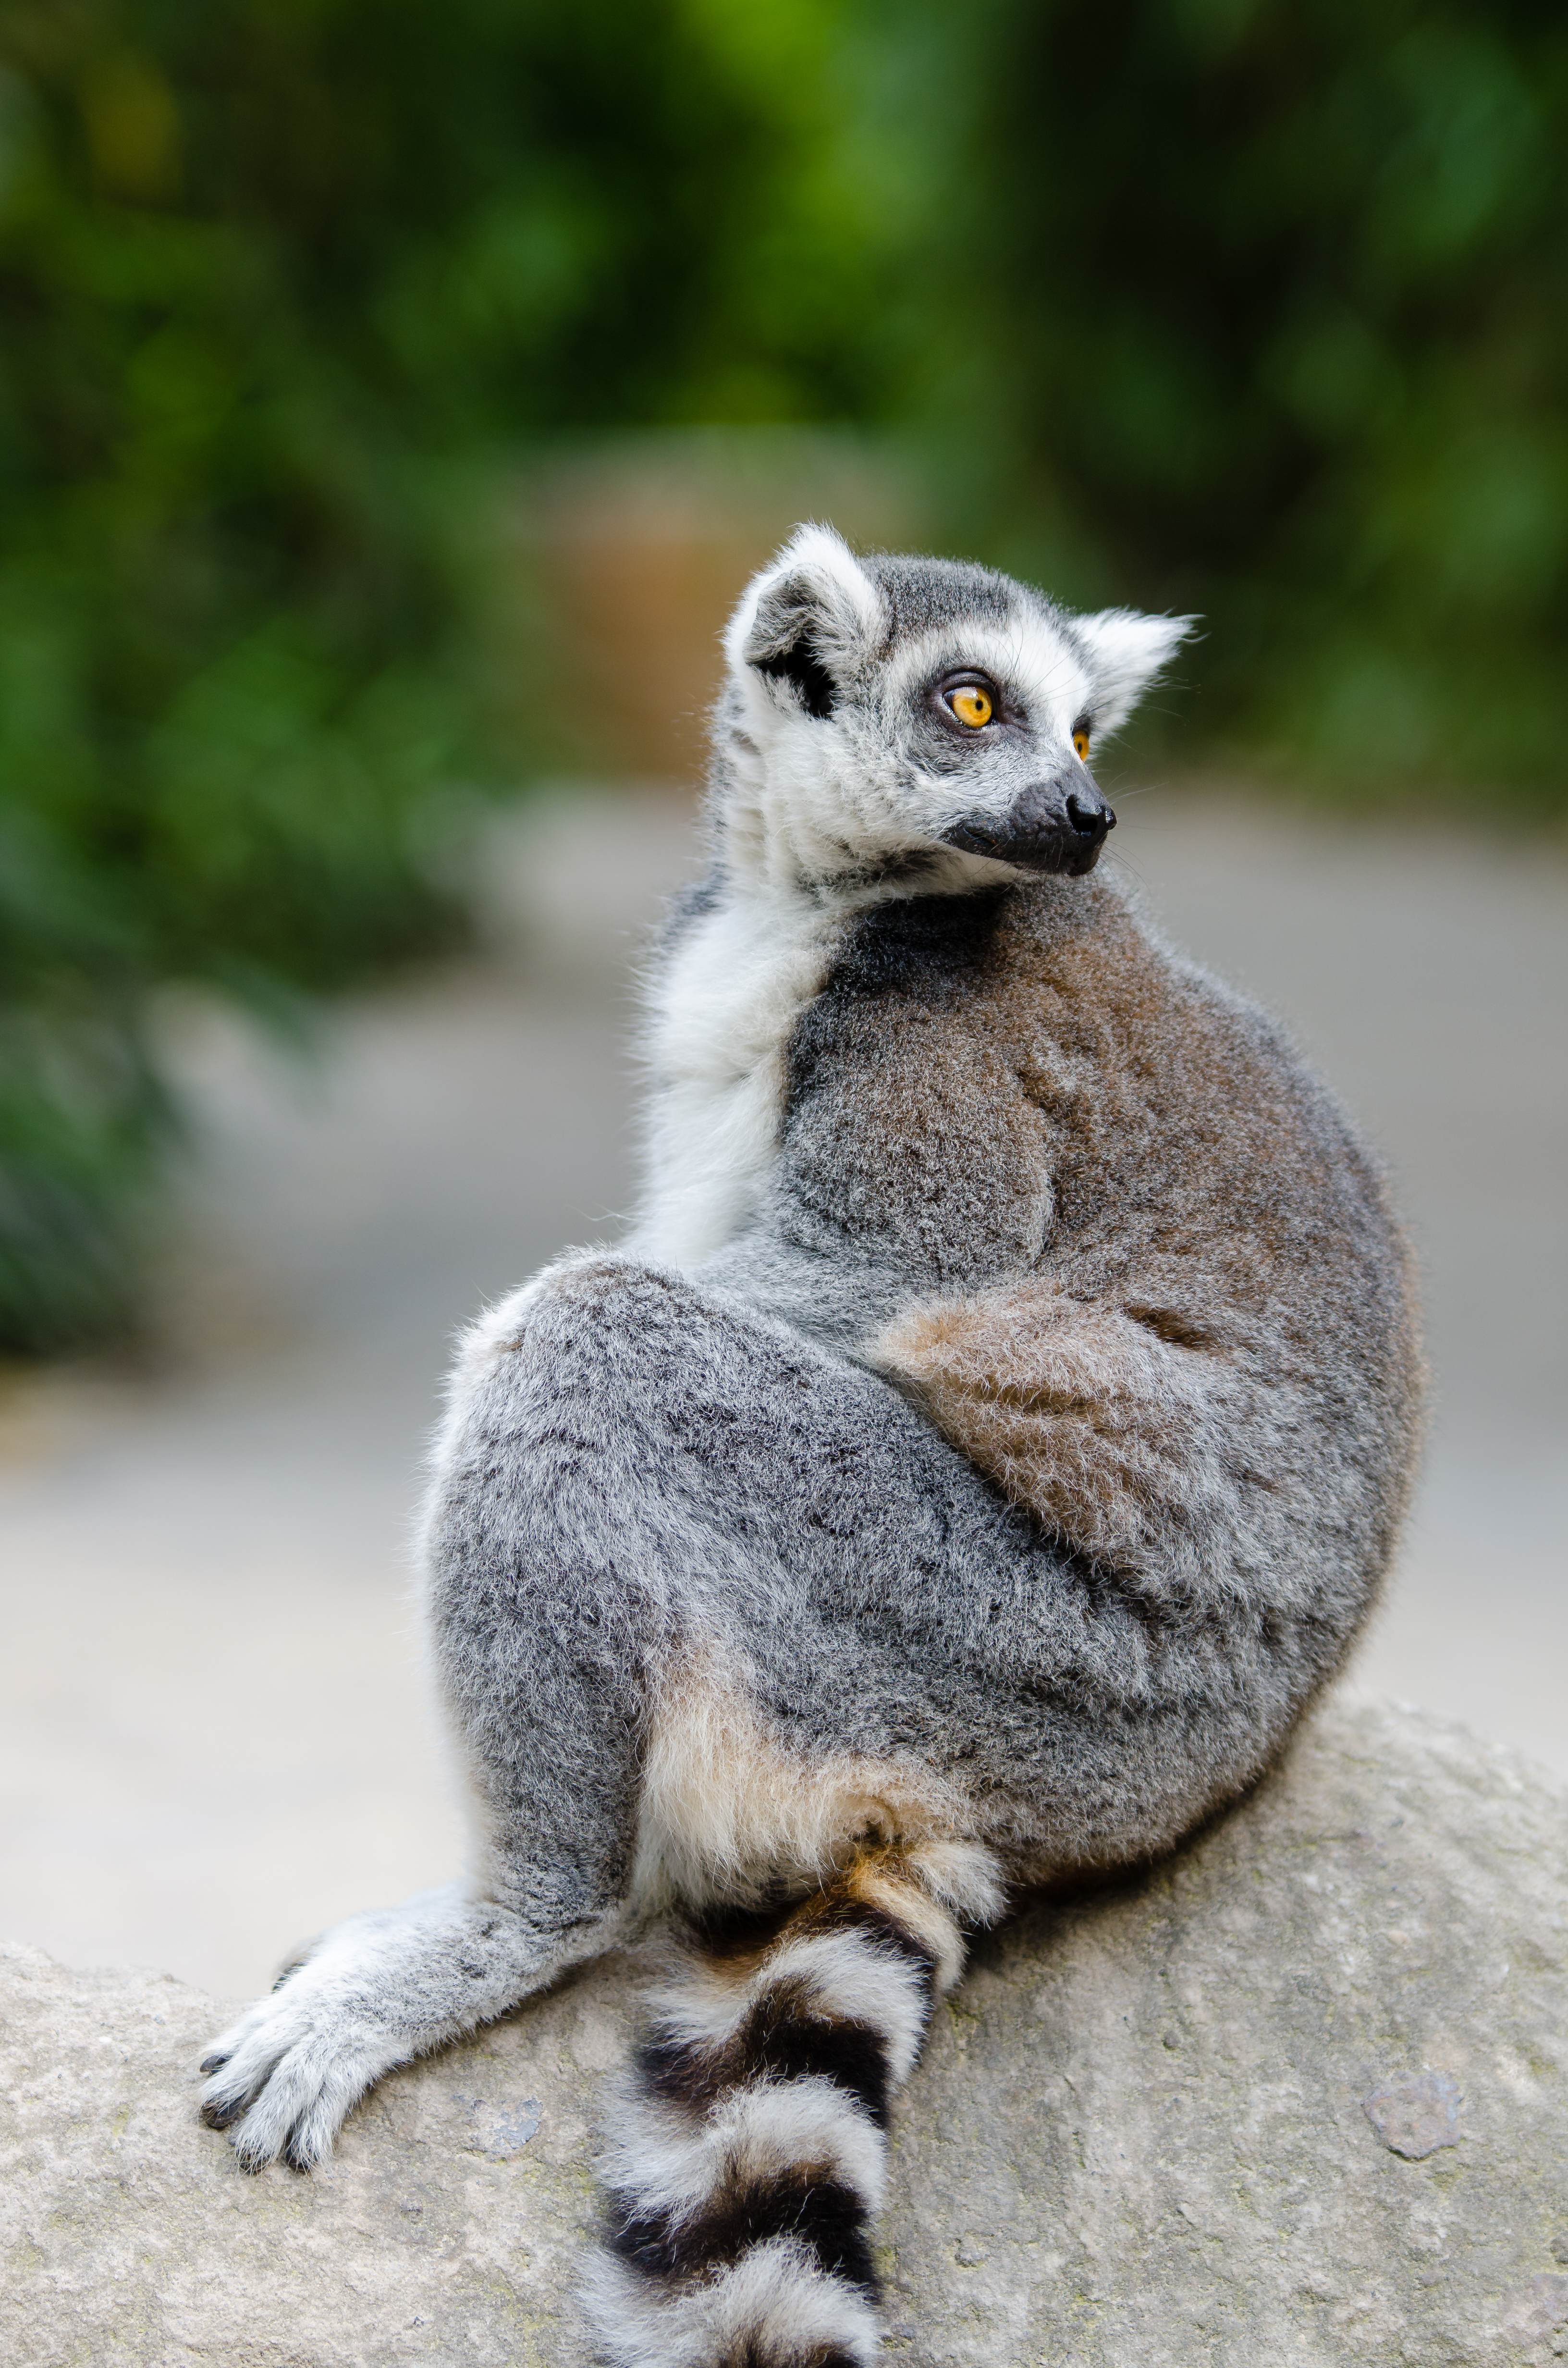
animal, wildlife, zoo, mammal, fauna, primate, madagascar, vertebrate, lemur